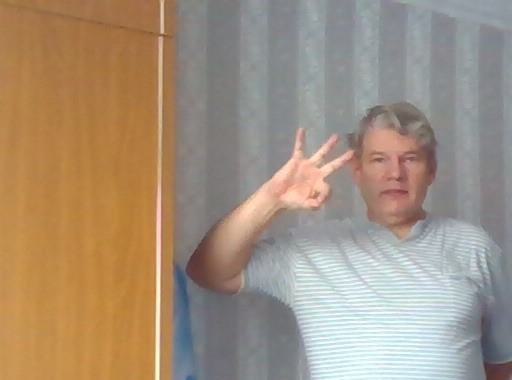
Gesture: ok